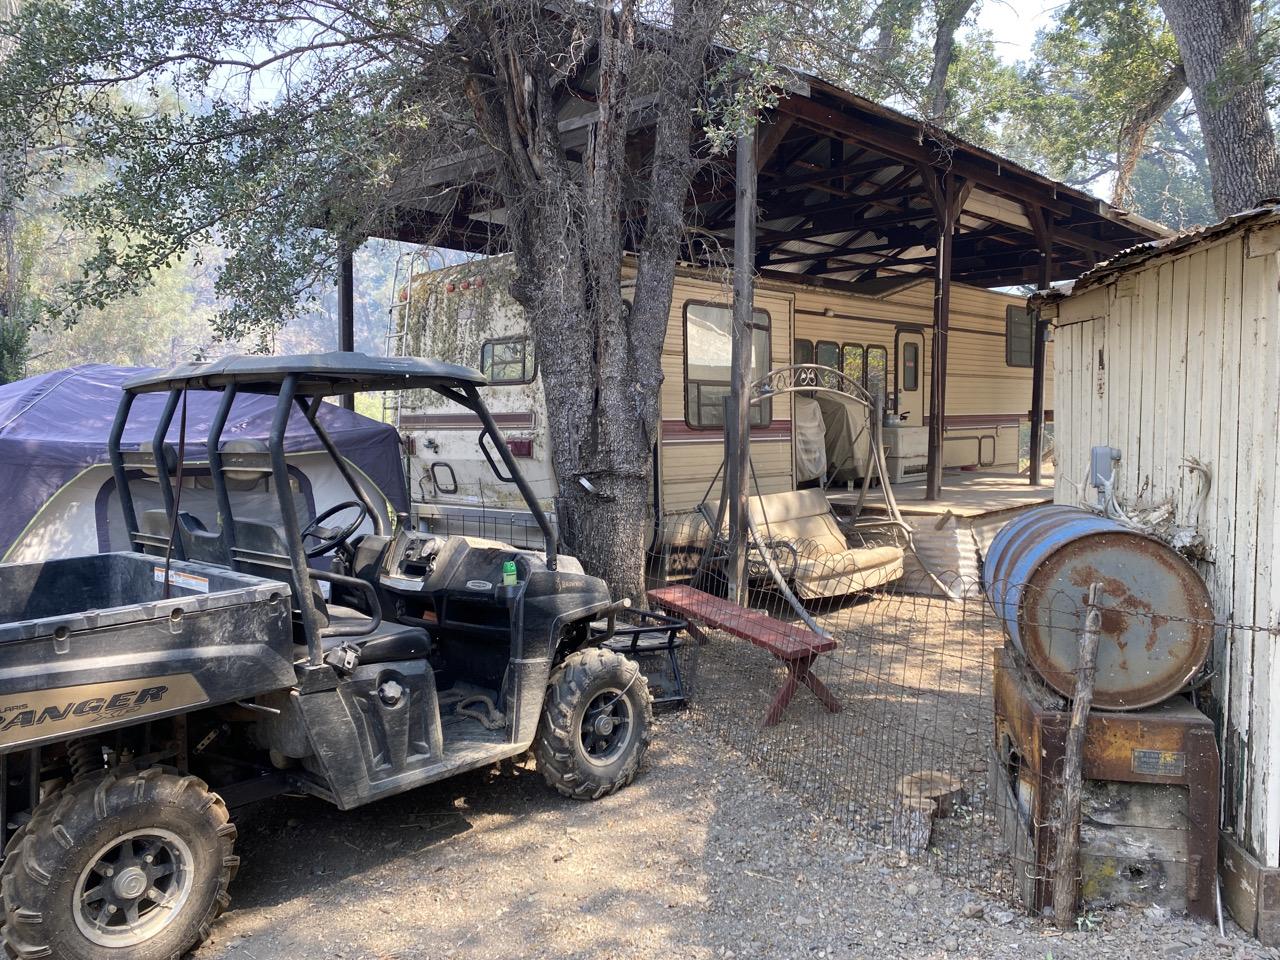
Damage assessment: no_damage